Whitehall, Ohio

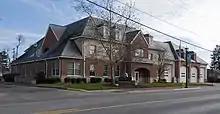
Whitehall Division of Fire Headquarters

According to the United States Census Bureau, the city has a total area of , of which is land and is water. Big Walnut Creek flows through Whitehall.